South African Class 14C 4-8-2, 3rd batch

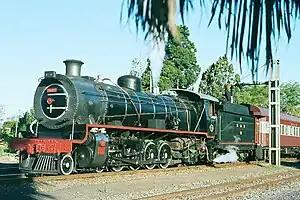
Class 14CRB no. 2004, Robertson, 1979

In late 1919, the South African Railways placed a third batch of twenty steam locomotives with a 4-8-2 Mountain type wheel arrangement in service. In addition to the first three batches, one more batch would be acquired in 1922, all four with different maximum axle loadings, to bring the total in the class to 73. Through reboilerings, rebalancings and cylinder bushings during its service life, this single class eventually ended up as six distinct locomotive classes with two boiler types and a multitude of axle loading and boiler pressure configurations.